History of Norwalk, Connecticut

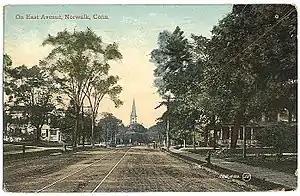
East Avenue, from a postcard sent in 1909

The two first settlers, Richard Olmsted and Nathaniel Ely, arrived from Hartford in 1649. They were followed by fourteen others. Norwalk was incorporated on September 11, 1651, when the General Court of the Connecticut Colony decreed that "Norwaukee shall bee a townee".